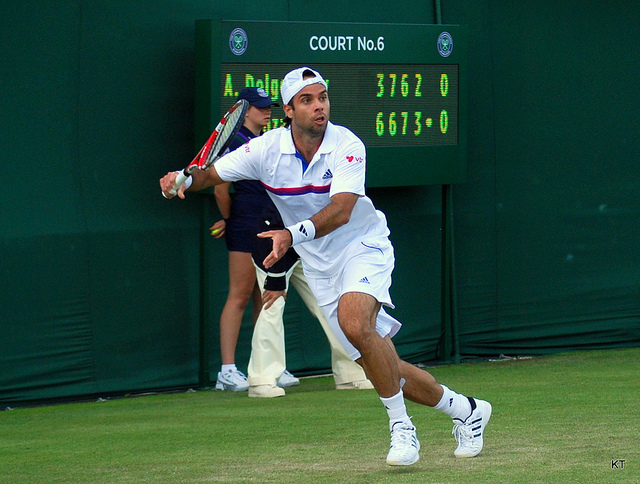
một vận động viên nam đang luyện tập tennis ở trên sân